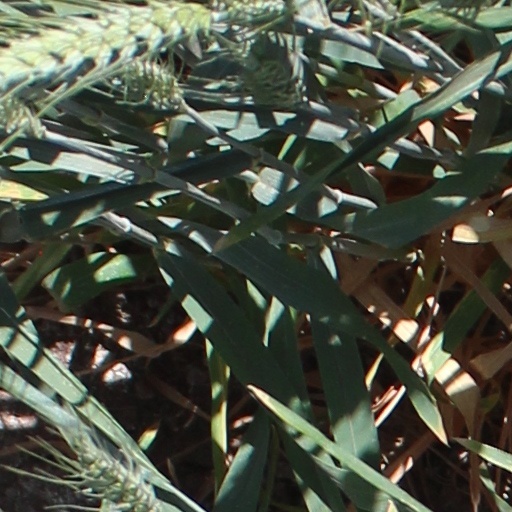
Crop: wheat